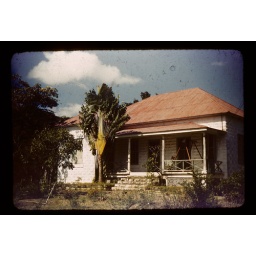
Traveller's palm in front of house with red roof